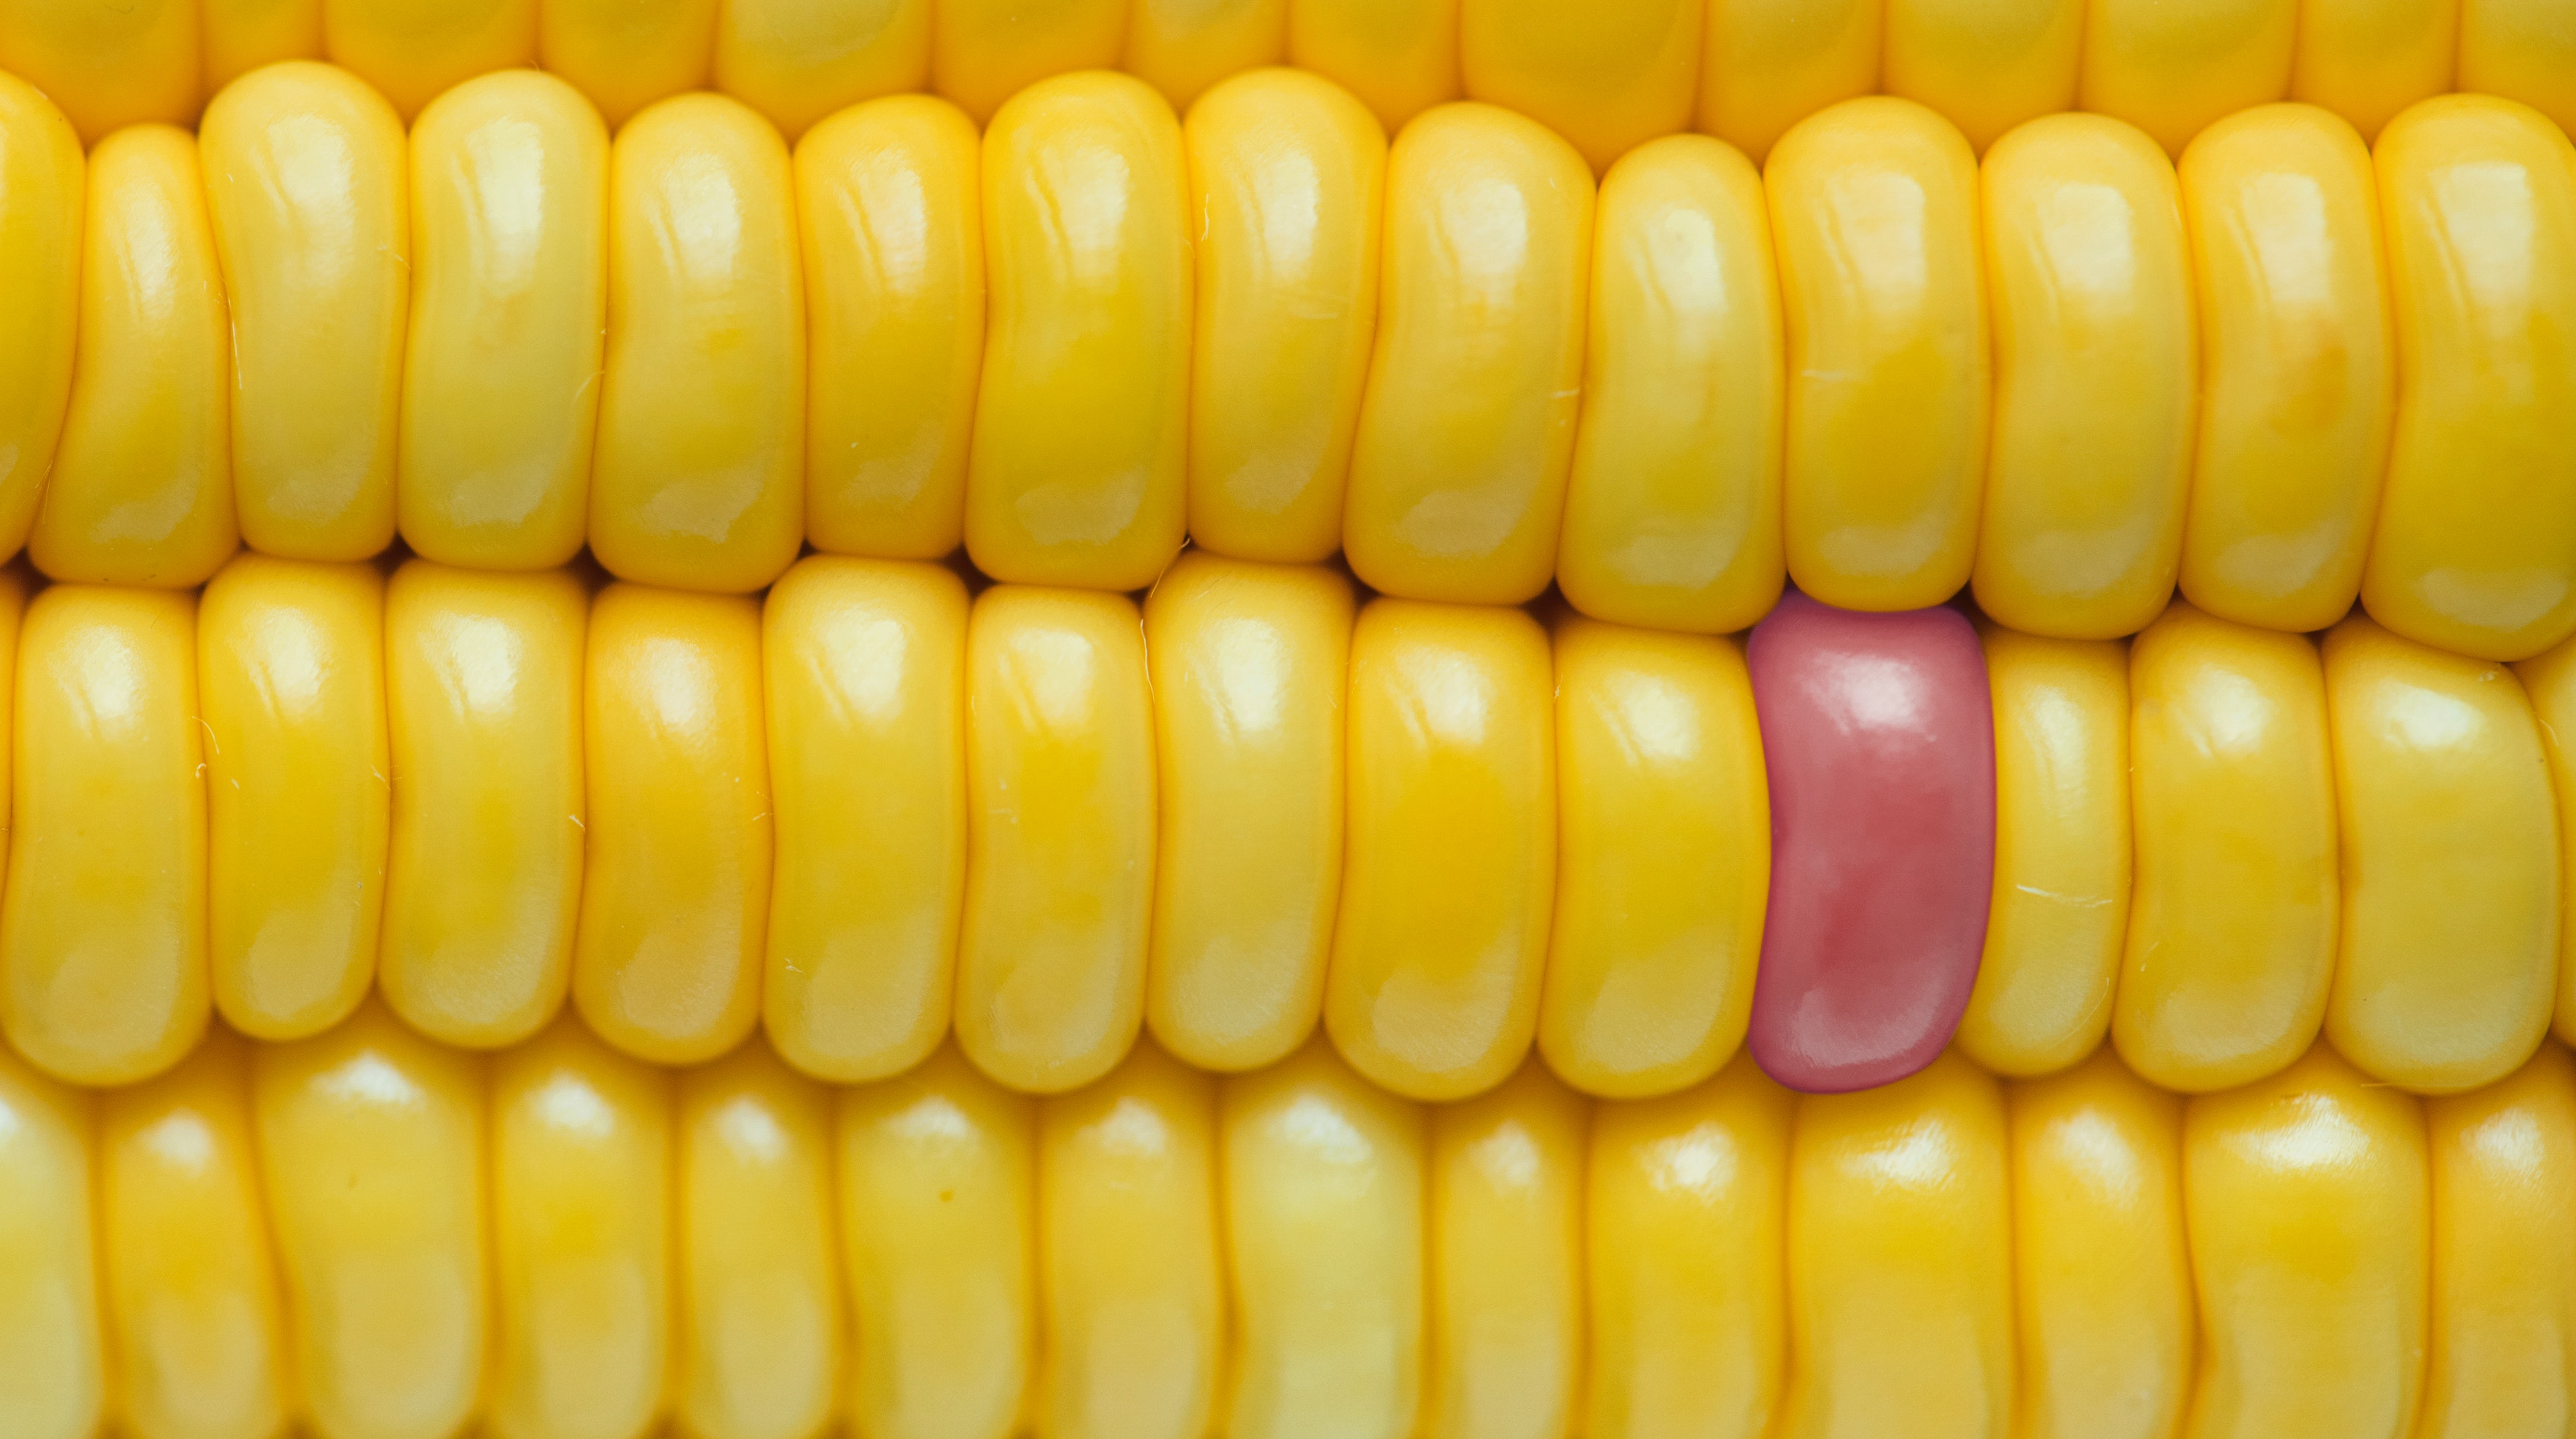
corn on the cob, sweet corn, corn kernels, yellow, close up, corn, vegetarian food, mouth, smile, cuisine, food grain